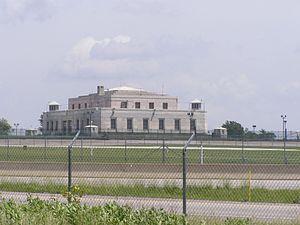
La United States Bullion Depository est une chambre forte située à côté de la poste de l'Armée des États-Unis de Fort Knox, au Kentucky. Le bâtiment est géré par le Département du Trésor des États-Unis. Le coffre-fort est utilisé pour stocker une grande partie des réserves d'or des États-Unis ainsi que d'autres objets précieux appartenant au gouvernement fédéral ou sous sa garde. Il détient actuellement environ 4'580 tonnes de lingots d'or, soit plus de la moitié de l'or stocké par le Trésor. La police de la Monnaie des États-Unis protège le dépositaire.